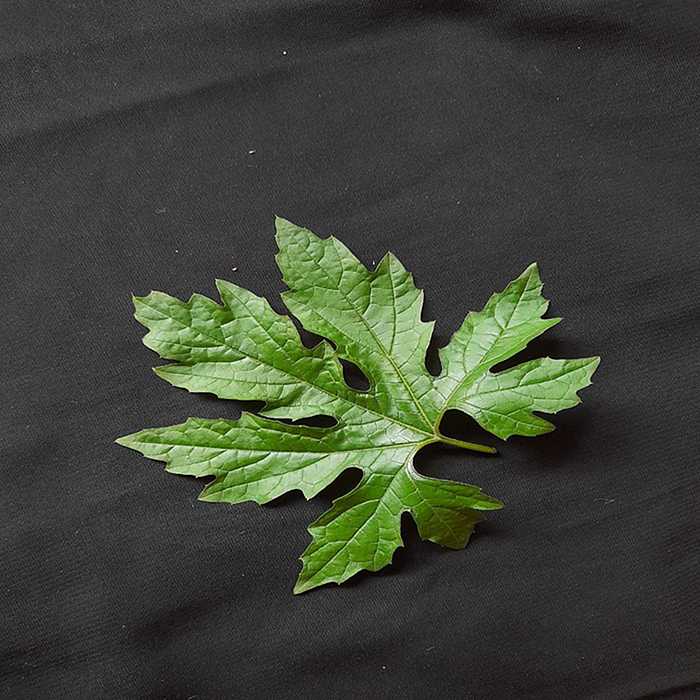
Plant: Bitter Gourd
Label: Fresh leaf